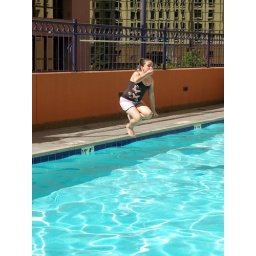
girl jumping in pool